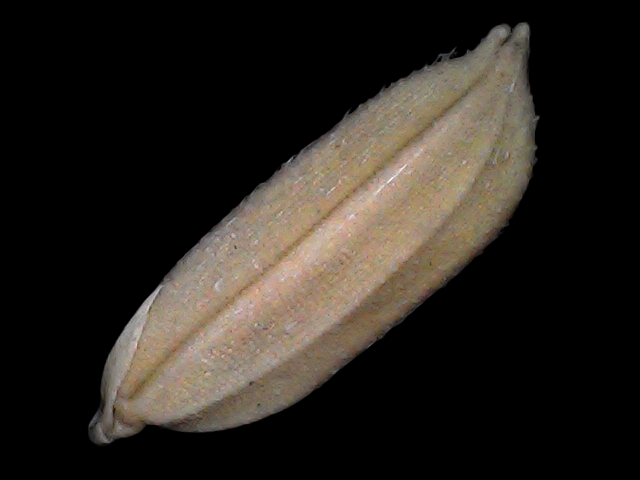
Rice variety: Br22